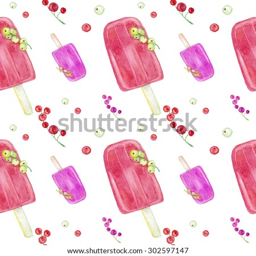
the pattern of colored ice cream and currants hand - drawn in watercolor